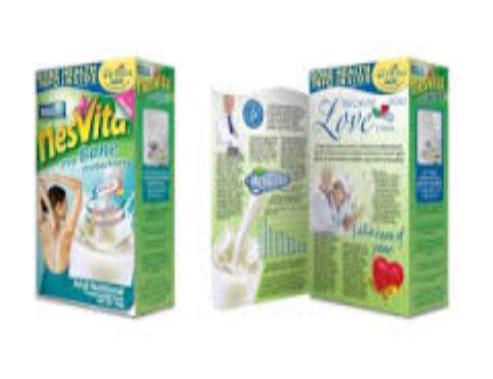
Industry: Food